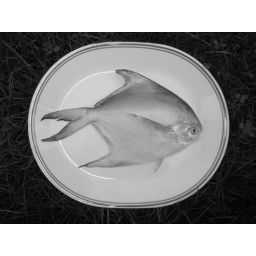
pomfret fish on a plate in garden